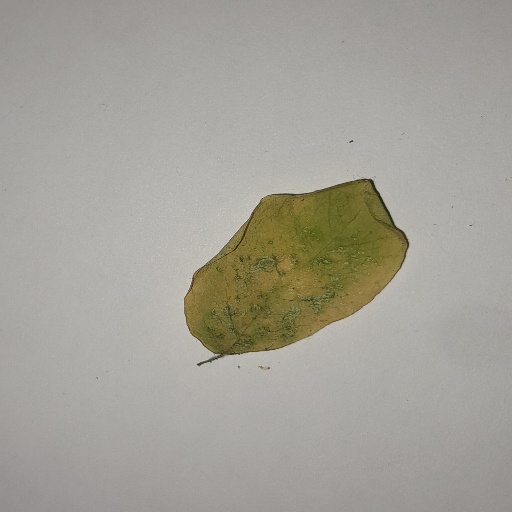
Species: Sojina
Leaf condition: Yellow Leaf